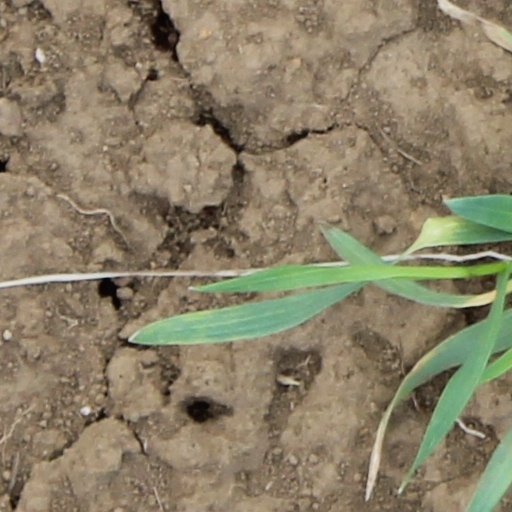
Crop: wheat